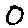
Label: 0